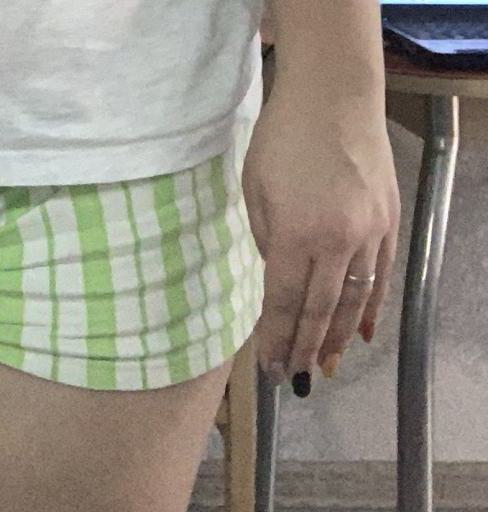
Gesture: no_gesture